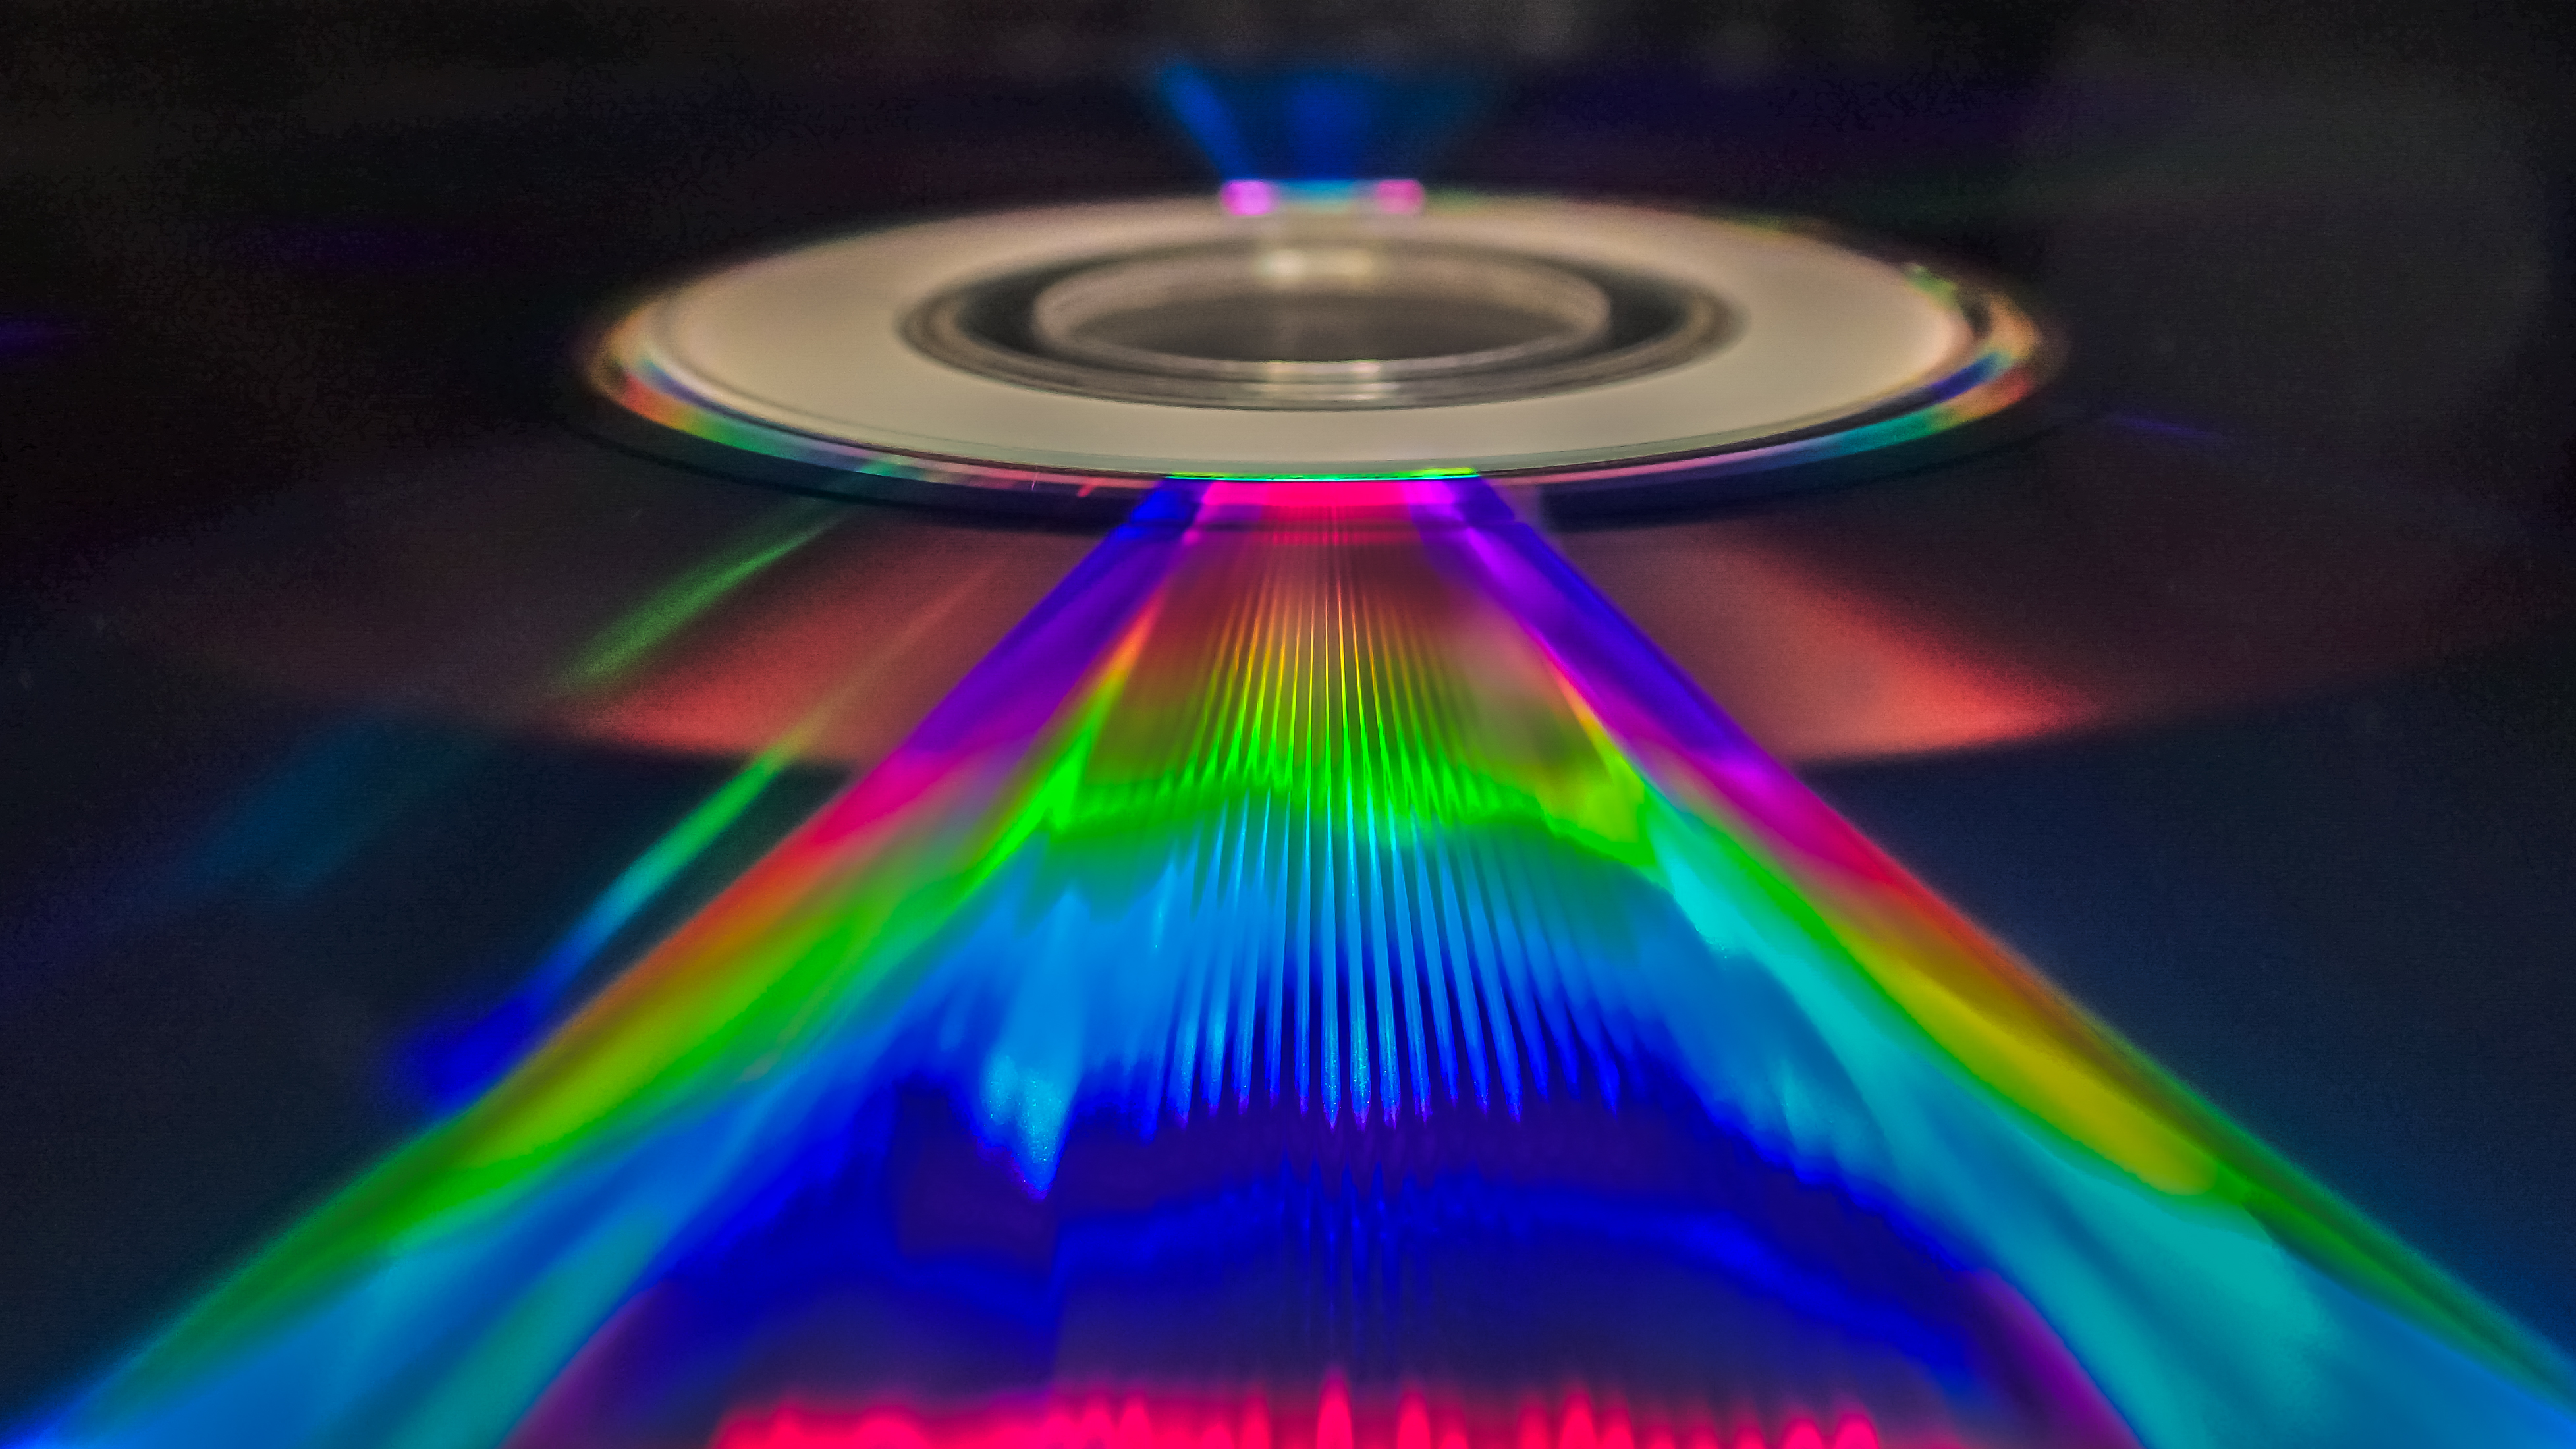
light, technology, color, blue, laser, rave, circle, neon, stage, macromondays, hmm, shape, disco, disc, opticaldisc, beginswiththeletterd, atmosphere of earth, compact disc